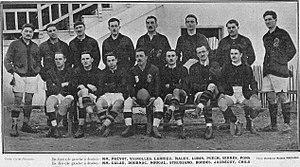
1922 - Le Stade toulousain champion de France.
Le Stade toulousain est un club de rugby à XV français fondé en 1907 et basé à Toulouse. C'est la principale section du club omnisports du même nom. Le club est présidé par Didier Lacroix, qui a succédé à René Bouscatel, à la tête du club de 1992 à 2017. L'équipe première, entraînée par Ugo Mola depuis 2015, après l'avoir été par Guy Novès pendant plus de vingt ans, évolue en Top 14 et en Coupe d'Europe.